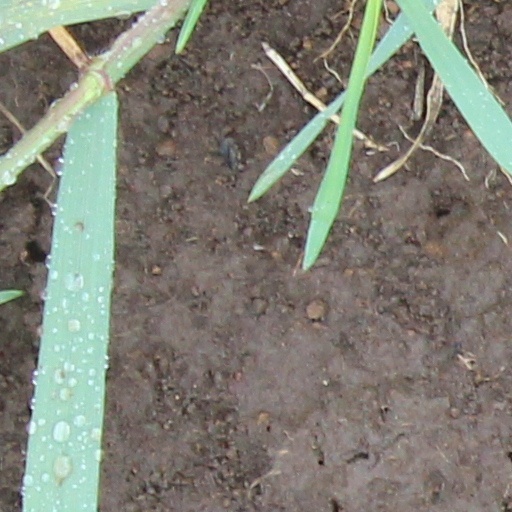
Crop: wheat